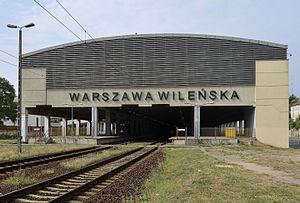
La gare de Warszawa Wileńska est une gare ferroviaire situé Aleja Solidarności et Ulica Targowa à Varsovie.